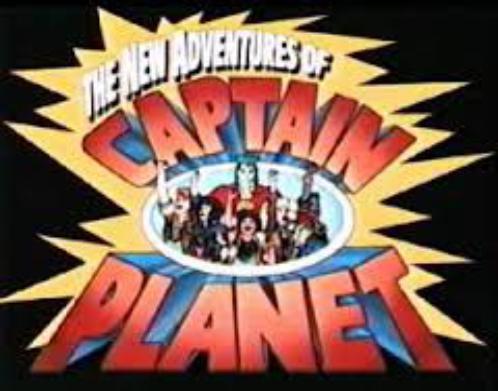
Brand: Captain Planet
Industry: Clothes